Patsy Cline

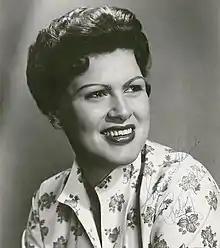
Cline in 1960

Patsy Cline (born Virginia Patterson Hensley; September 8, 1932 – March 5, 1963) was an American singer. One of the most influential vocalists of the 20th century, she was known as one of the first country music artists to successfully cross over into pop music. Cline had several major hits during her eight-year recording career, including two number-one hits on the "Billboard" Hot Country and Western Sides chart.